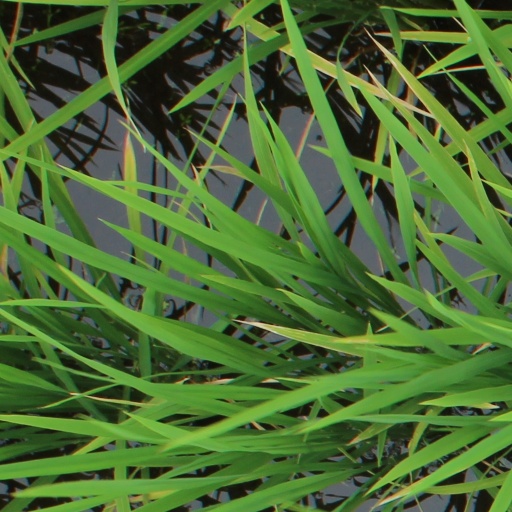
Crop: rice